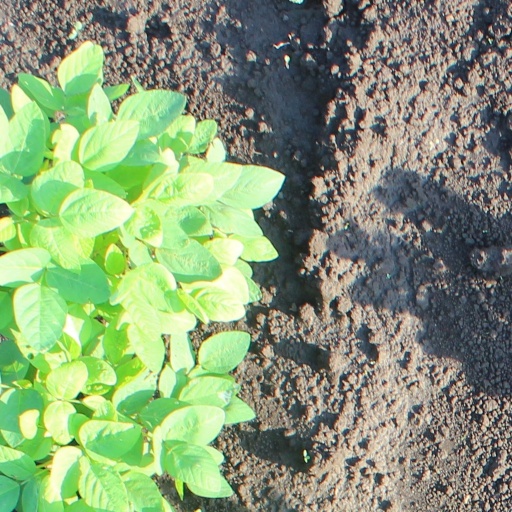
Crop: soybean